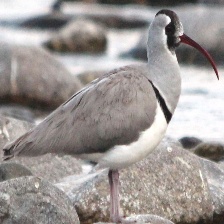
Species: IBISBILL
Scientific name: IBIDORHYNCHA STRUTHERSII